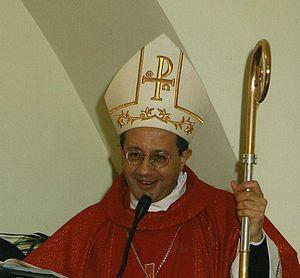
Le Synode des évêques sur les défis pastoraux de la famille dans le contexte de l'évangélisation est la IIIᵉ assemblée générale extraordinaire du synode des évêques, qui se déroule au Vatican du 5 au 19 octobre 2014.
Le Synode des évêques sur la mission de la famille dans l'Église et dans le monde est la XIVᵉ assemblée ordinaire du synode des évêques, qui se déroule au Vatican du 4 au 25 octobre 2015. Il fait suite au Synode des évêques sur les défis pastoraux de la famille dans le contexte de l'évangélisation s'étant déroulé l'année précédente.